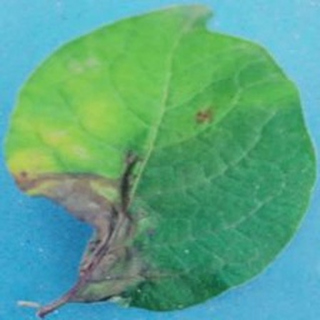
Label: potato_late_blight